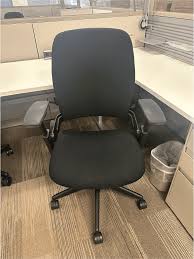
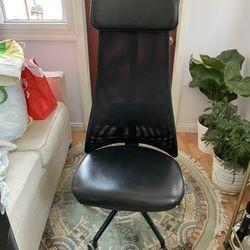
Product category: items_chair
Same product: no